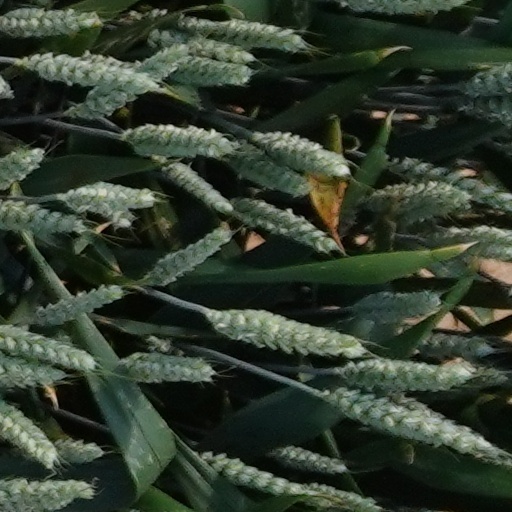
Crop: wheat